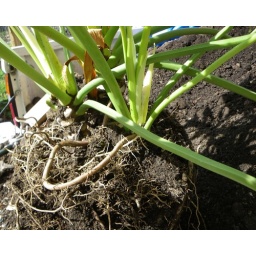
Three plants in this pot